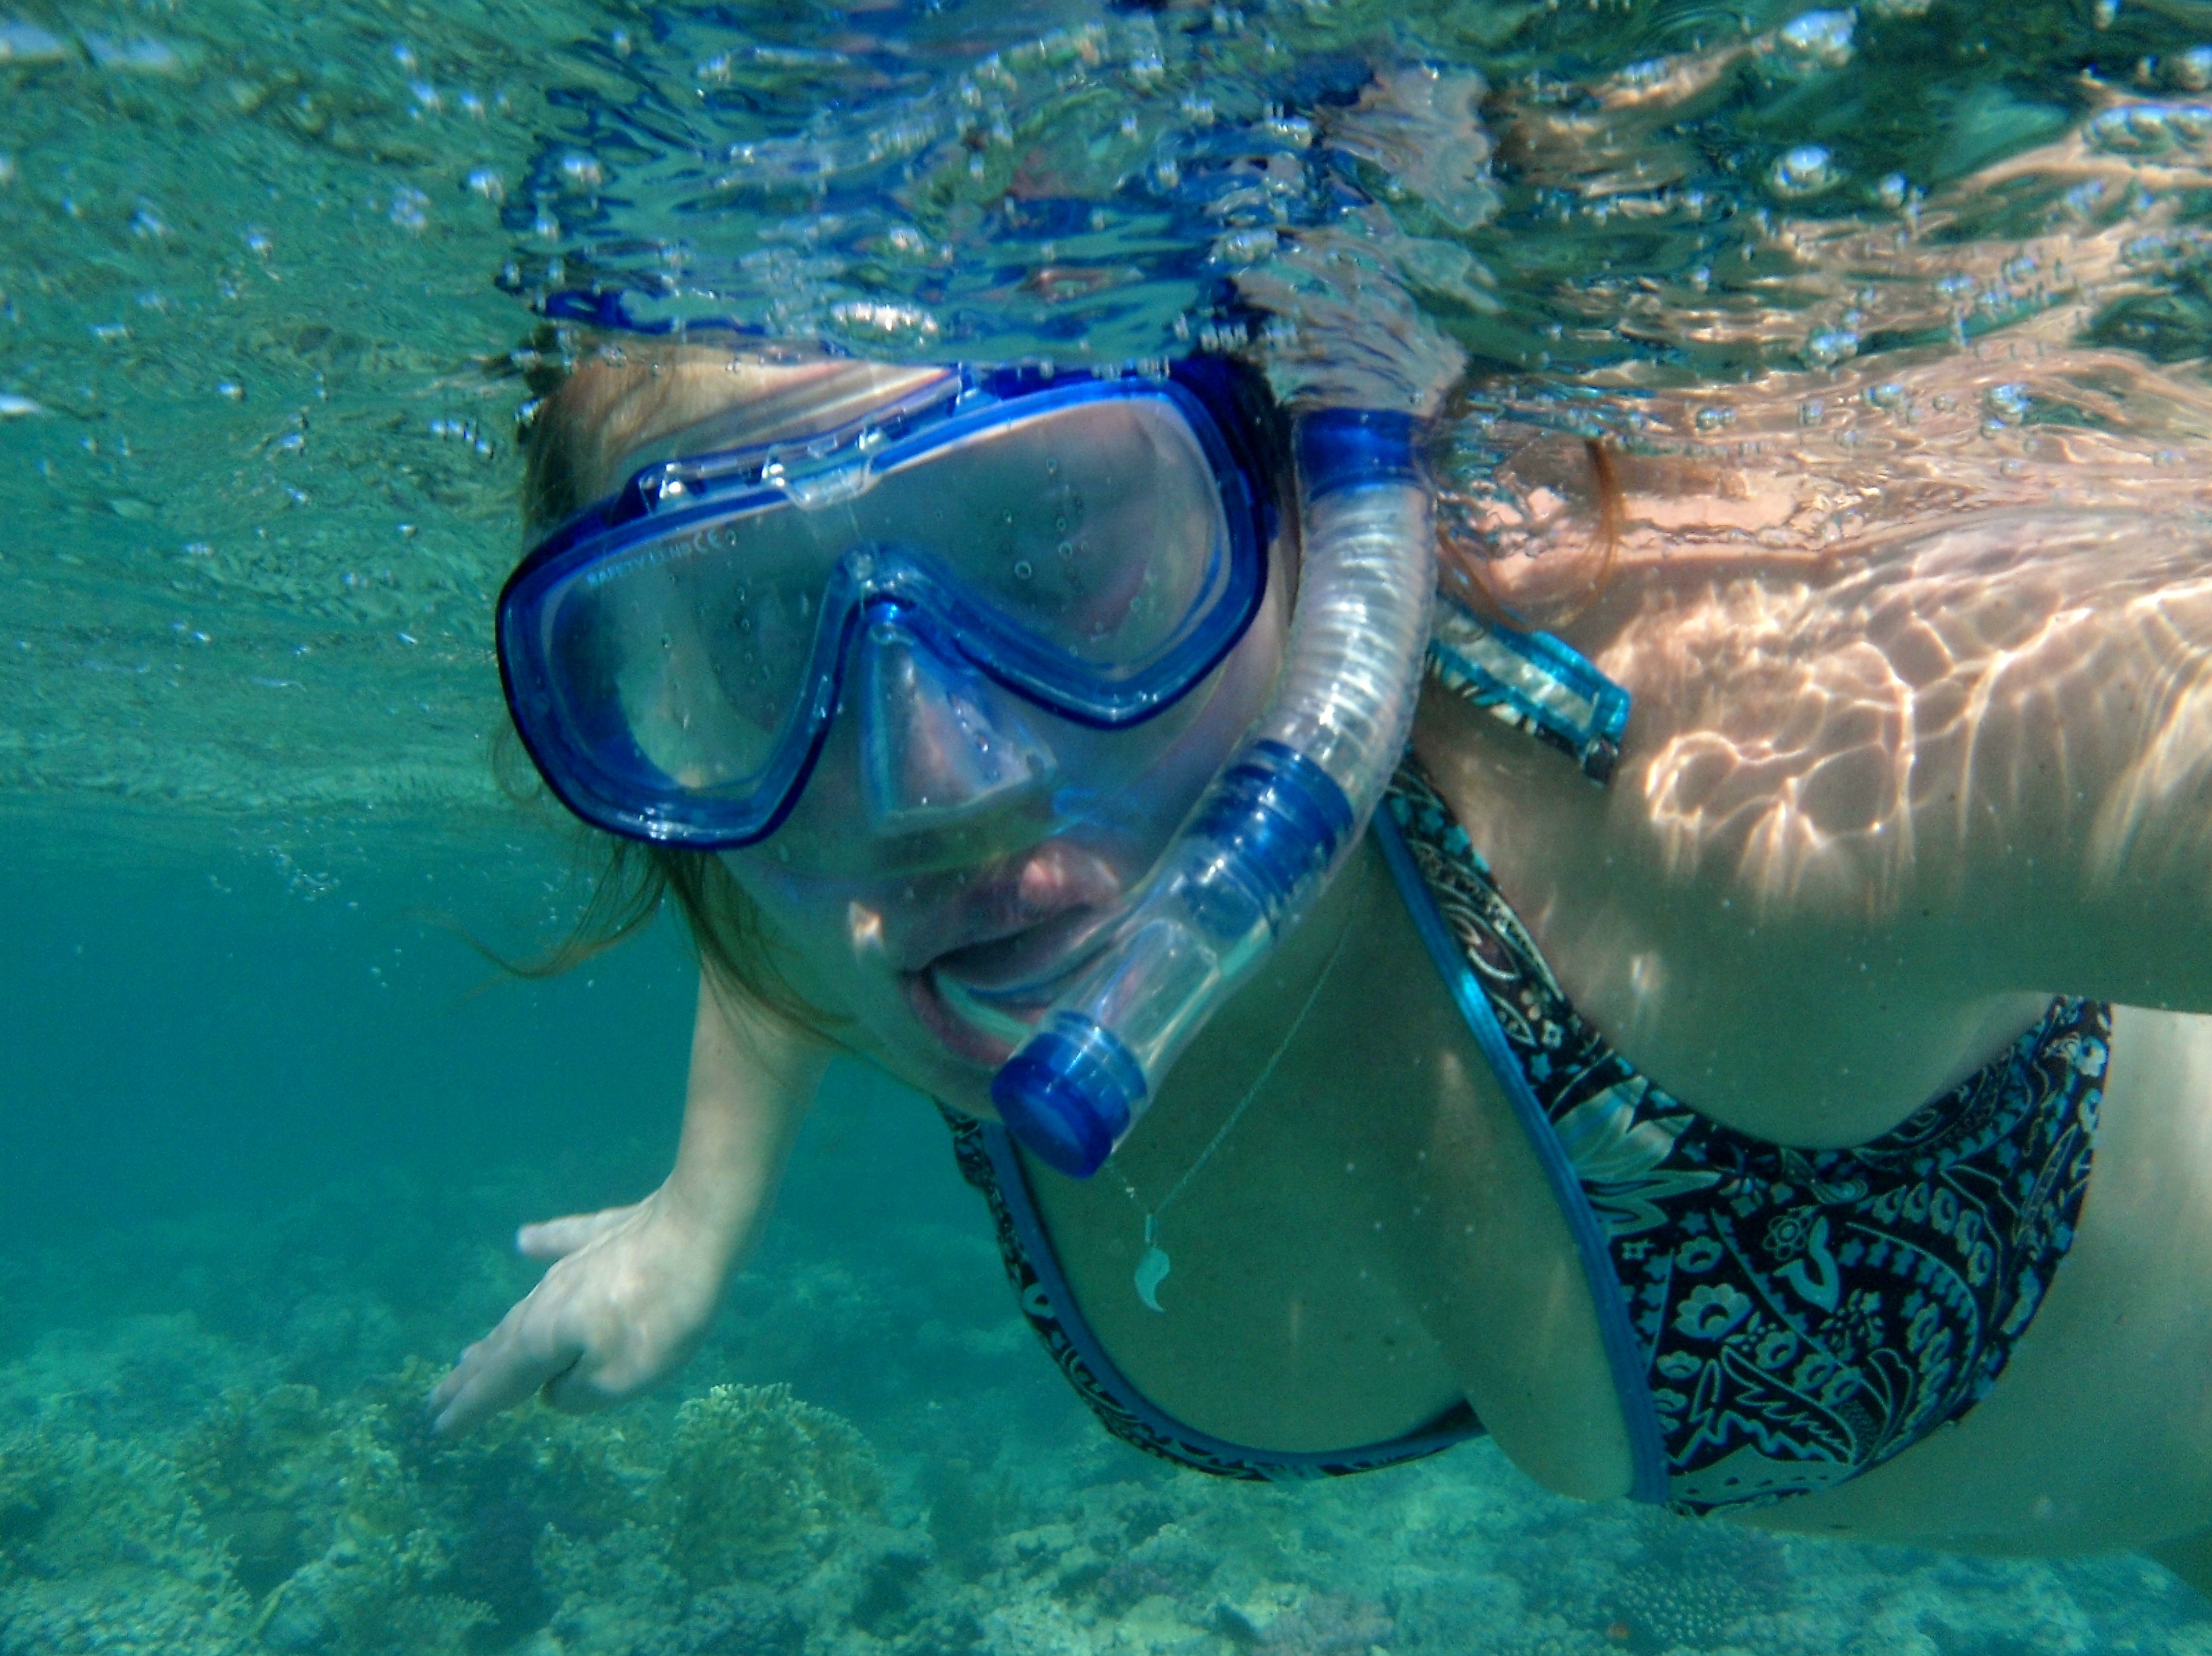
sea, recreation, diving, underwater, biology, swimming, swimmer, diver, snorkel, sports, snorkeling, water sport, scuba diving, outdoor recreation, diving goggles, marine biology, underwater diving